Air quality index

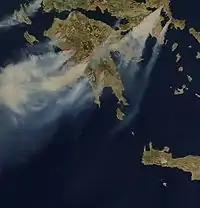
An annotated satellite photo showing smoke from wildfires in Greece, giving rise to an elevated AQI downwind

An air quality index (AQI) is an indicator developed by government agencies to communicate to the public how polluted the air currently is or how polluted it is forecast to become. As air pollution levels rise, so does the AQI, along with the associated public health risk. Children, the elderly and individuals with respiratory or cardiovascular problems are typically the first groups affected by poor air quality. When the AQI is high, governmental bodies generally encourage people to reduce physical activity outdoors, or even avoid going out altogether. When wildfires result in a high AQI, the use of a mask (such as an N95 respirator) outdoors and an air purifier (incorporating both HEPA and activated carbon filters) indoors are also encouraged.